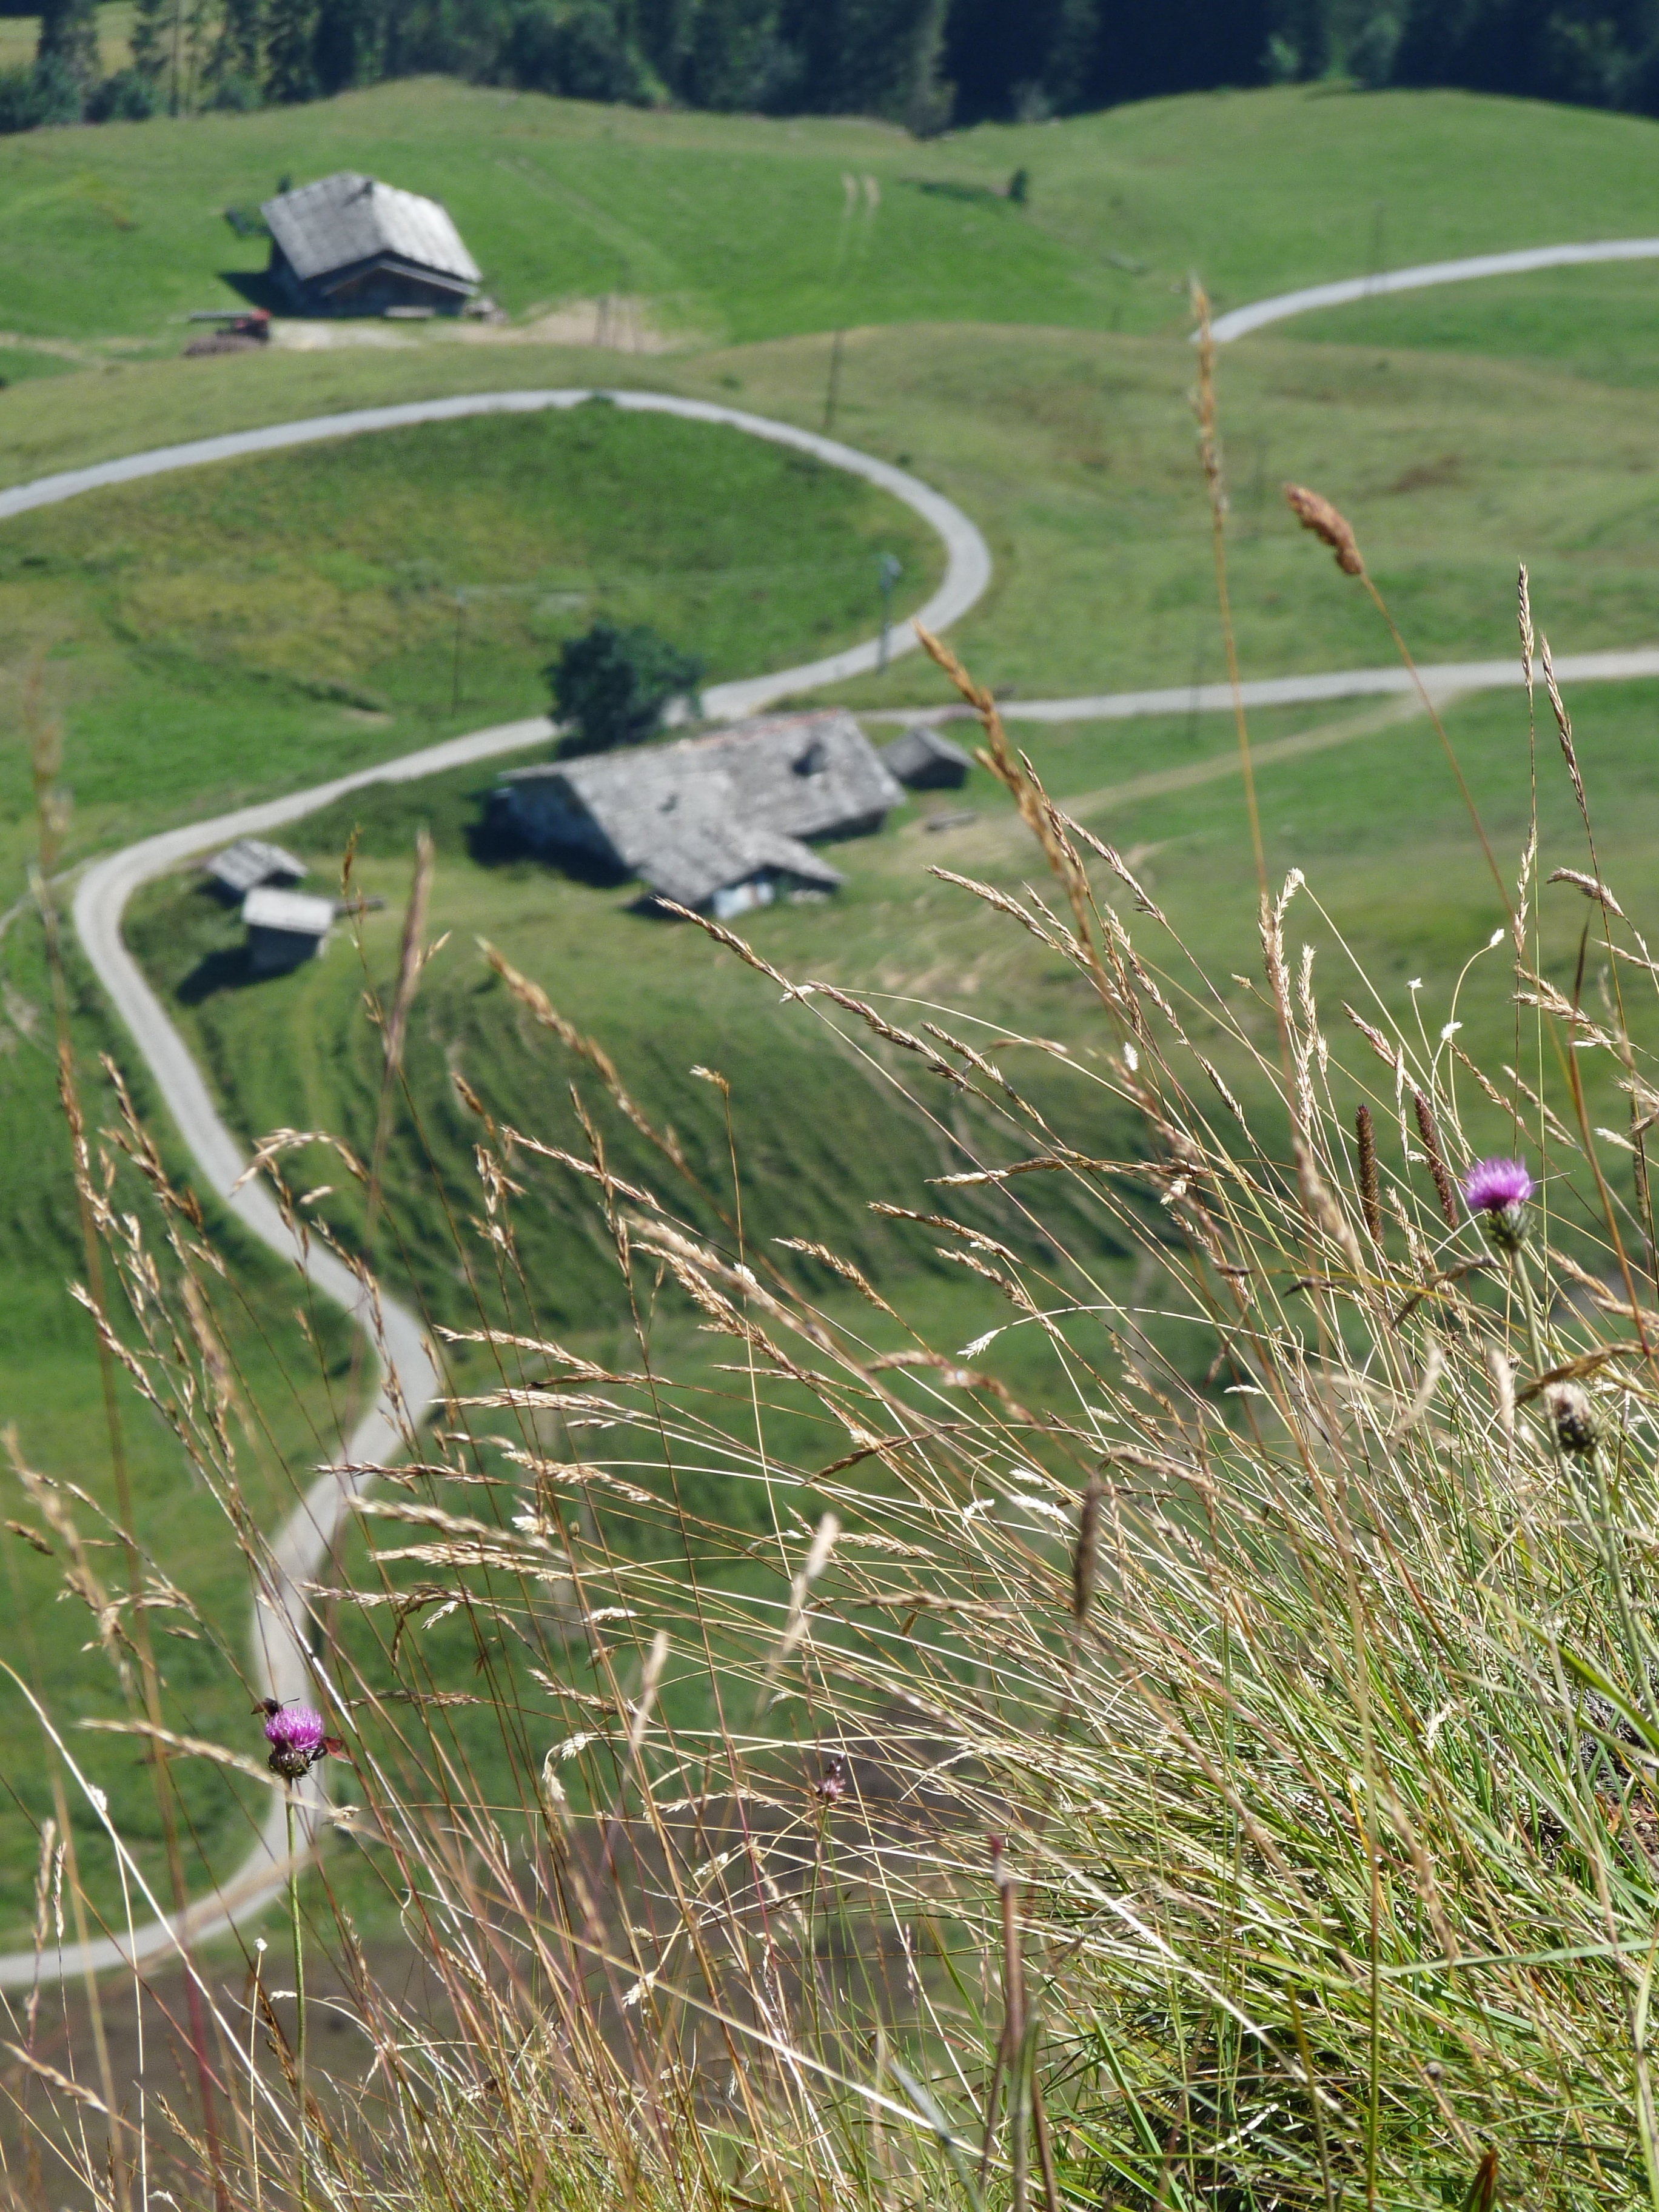
landscape, nature, grass, marsh, mountain, road, field, lawn, meadow, prairie, house, summer, pond, green, waterway, summit, flowers, grassland, wetland, habitat, ecosystem, rural area, aerial photography, grass family